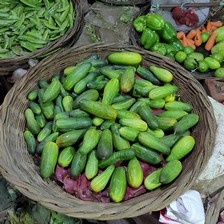
Label: cucumber